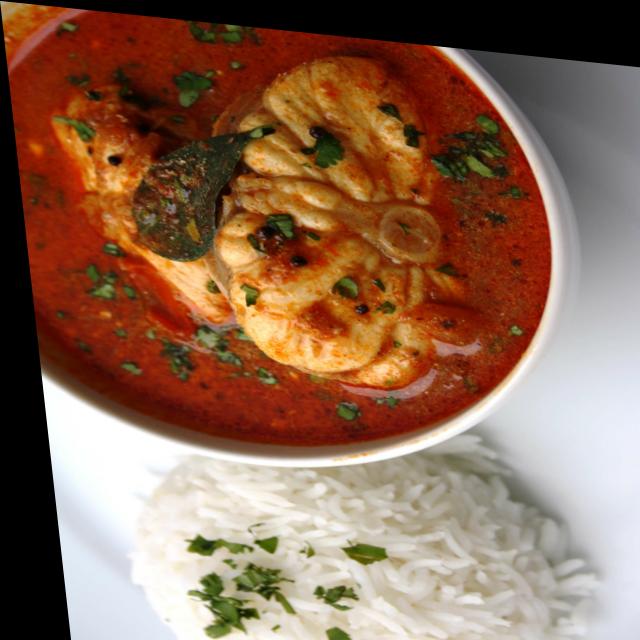
Dish: white_rice